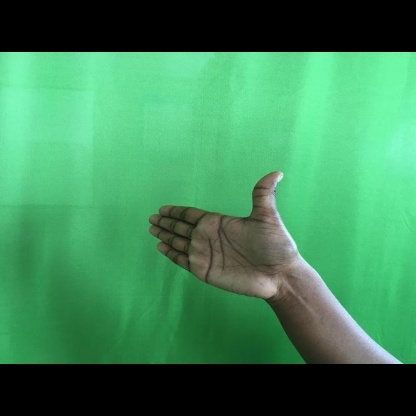
Mudra: Ardhachandran